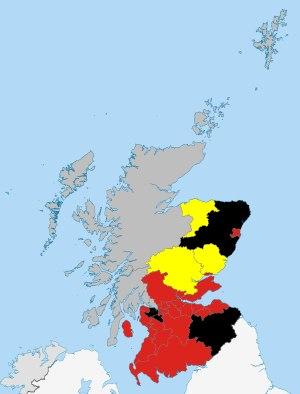
Les élections locales écossaises de 1995 se sont déroulées le 6 avril 1995.